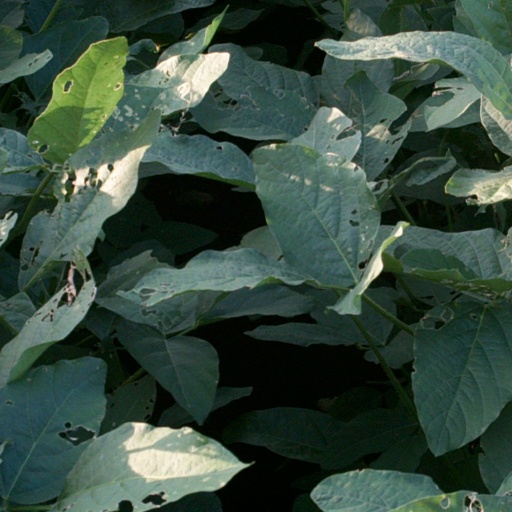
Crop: soybean